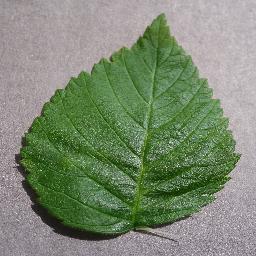
Label: Raspberry___healthy